Sankaty

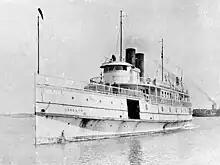
The steamer "Sankaty"

"Sankaty" built by the Fore River Works in Quincy, Massachusetts with the yard number 192. The ship was launched on 2 February 1911 and completed in April. From her construction in 1911 until 1924, "Sankaty" operated as a ferry for the New Bedford, Martha's Vineyard & Nantucket Steamboat Company, serving the islands of Martha's Vineyard and Nantucket. While not the first propeller-driven steamer to serve these islands (which was "Helen Augusta" which substituted for during the American Civil War) it marked the end of the paddlewheel steamer era for the Cape and Islands.